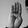
ASL letter: B